Russ Warner

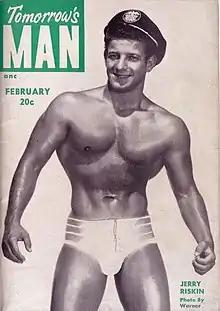
A 1954 cover photo of "Tomorrow's Man" taken by Warner.

Russ Warner (1917–2004) was an American physique photographer. His photographs of bodybuilders appeared widely in physique and bodybuilding magazines of the 1950s and 1960s. His photography studio was initially located in Oakland California; he later relocated to the Los Angeles area.